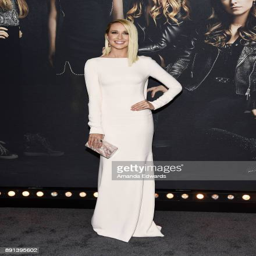
actor arrives at the premiere